Brotherly Love (1928 film)

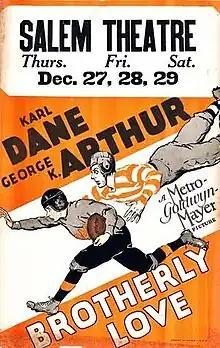
Film poster

Brotherly Love is a 1928 sound part-talkie comedy film produced and distributed by Metro-Goldwyn-Mayer and directed by Charles Reisner. It is a starring vehicle for the comedy team of Karl Dane and George K. Arthur. Young Jean Arthur supports the comedy duo. In addition to sequences with audible dialogue or talking sequences, the film features a synchronized musical score and sound effects along with English intertitles. The soundtrack was recorded using the Western Electric sound-on-film system.